Niels Brouzes

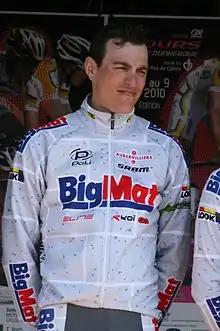
Brouzes at 2010 Four Days of Dunkirk

Niels Brouzes (born 3 February 1981) is a French former professional road bicycle racer.